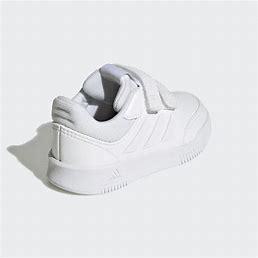
Brand: Adidas
Model: Tensaur Sport Training Hook And Loop